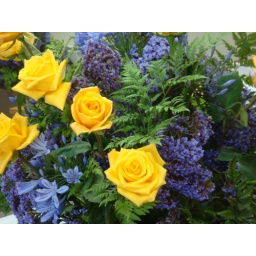
Ruth mcmillan sent us flower in serrano front office